Volharding Dock

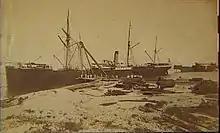
SS Prins Hendrik in port in June 1878. Probably Volharding Dock in the background

When "Soerabaja" arrived on 15 June 1876 it was more than a year after the deadline for the first dry dock, which had been missed on 27 May 1875. Arrival also did not mean that she was ready for service. The delay in the delivery of both dry docks brought the NIDM into financial difficulties because it delayed her revenues. The NIDM now concentrated on finishing the bigger dry dock, which was launched in February 1877. On 5 March 1878 the NIDM and Raalte, Behrend & Co. made a new contract. According to this contract the big dock was expected to be ready on 31 March 1878, "Soerabaja" was estimated to be ready on 30 June 1878. On 22 August 1878 the big dock suddenly sank during a trial, and would never resurface. Meanwhile the operations of the City of Glasgow Bank had been suspended in November 1877, and were followed by a spectacular collapse on 2 October 1878. It subsequently led to the bankruptcy of shipyard Hanna, Donald & Wilson, subcontractor for Raalte, Behrend & Co. All this led to a renegotiation of contracts: NIDM would accept the small dry dock and repair facility at Amsterdam Island. Raalte, Behrend & Co would either lift the big dock and deliver it, or would pay the insured sum and other indemnities. Anyhow, the new CEO Mr. O.C.J. Lindemann would depart to Batavia to bring the repair facility and small dry dock in working order as soon as possible.